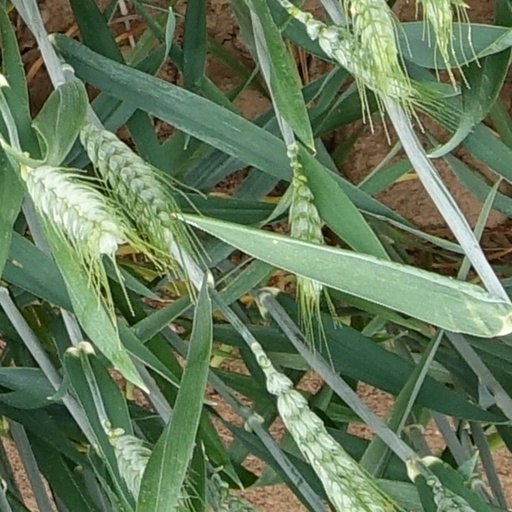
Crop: wheat